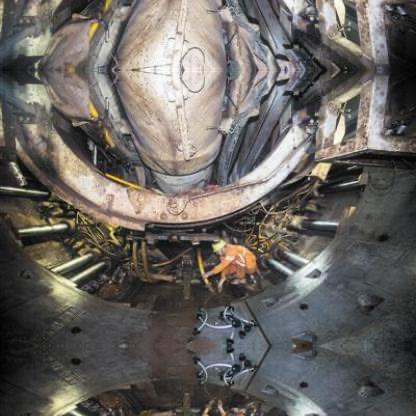
Objects in the image:
label: helmet